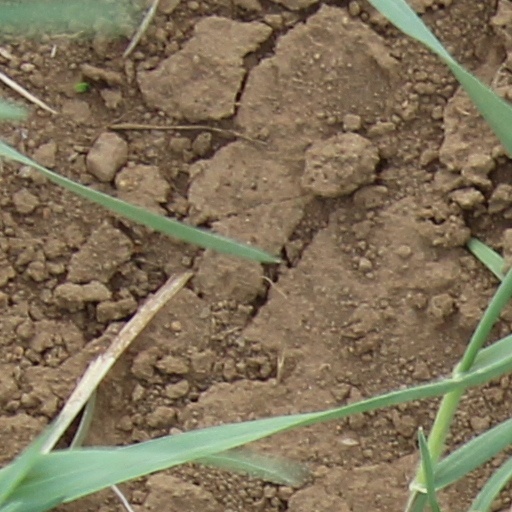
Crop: wheat